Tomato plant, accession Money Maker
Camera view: bottom (45 deg); turntable rotation: 0 degrees
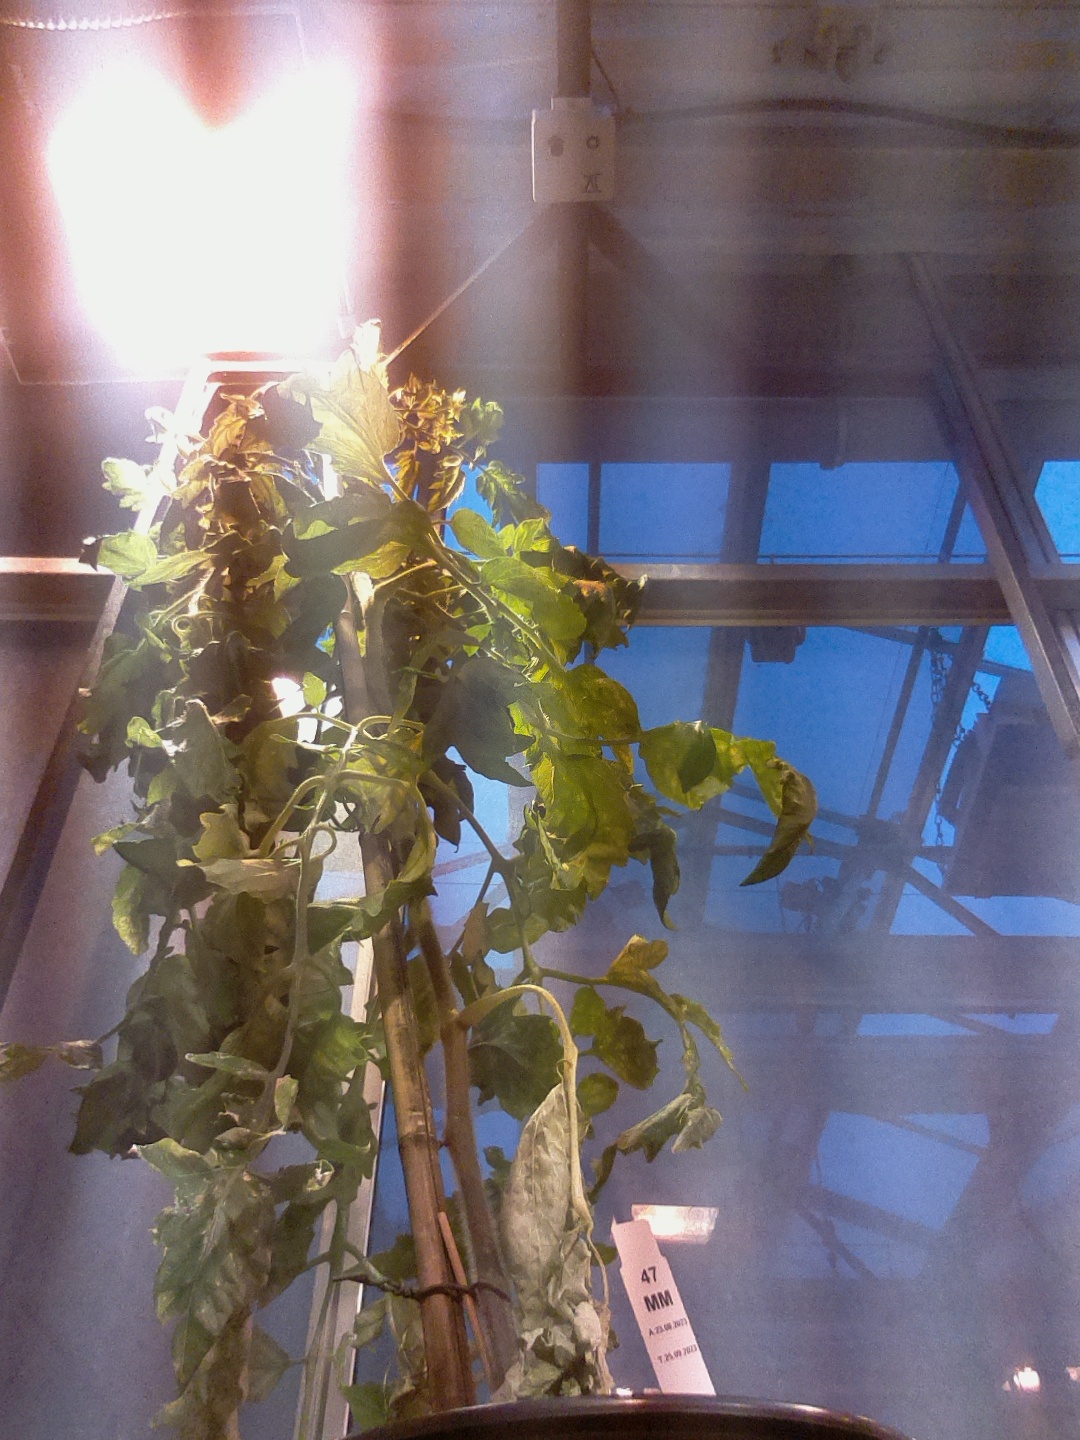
BBCH growth stage 71: 10%-20% of final fruit size